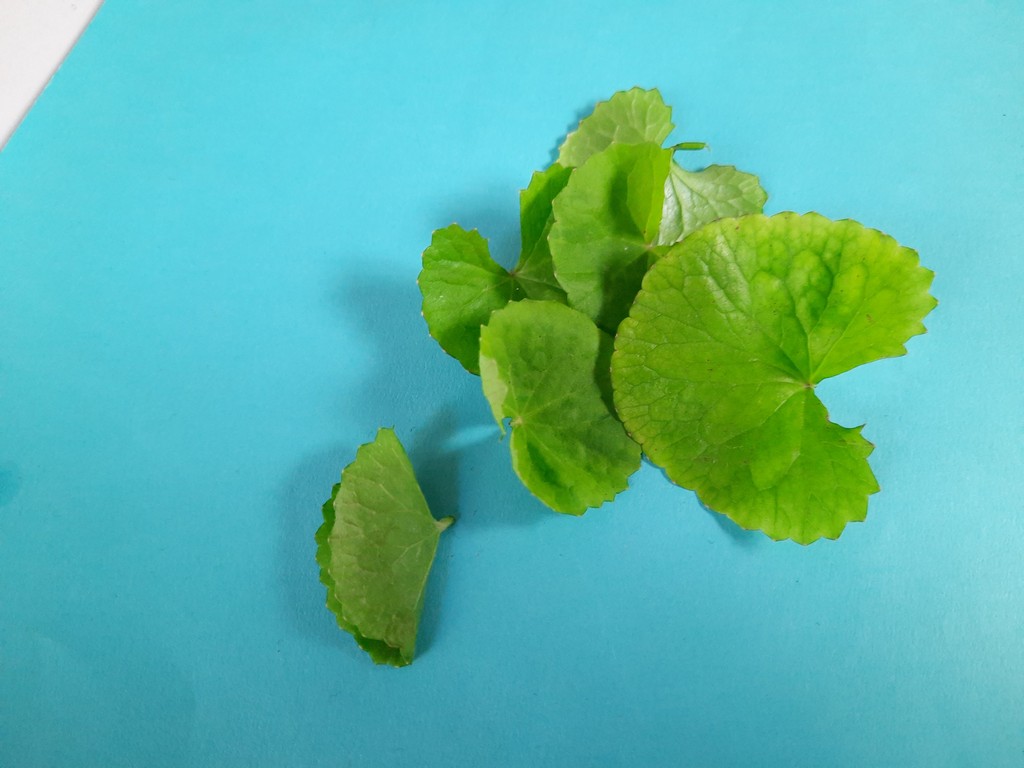
Label: Healthy